San Gregorio della Divina Pietà

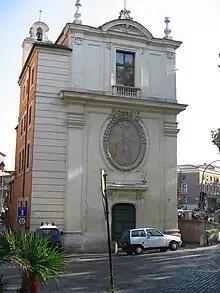
Façade viewed from west

San Gregorio della Divina Pietà is a small Roman Catholic church facing the "Piazza Gerusalemme" located in Rione Sant'Angelo, in Rome, Italy. It is located near the Great Synagogue of Rome and the former Jewish quarter of Rome. It is sometimes referred to as San Gregorietto due to its small size. In the past, it was also called San Gregorio a Ponte Quattro Capi or "Pons Judaeorum" due to its proximity to the bridge known now as "Pons Fabricius", connecting the sector to the Tiber Island.